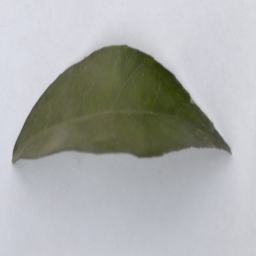
Plant part: leaf
Disease: healthy